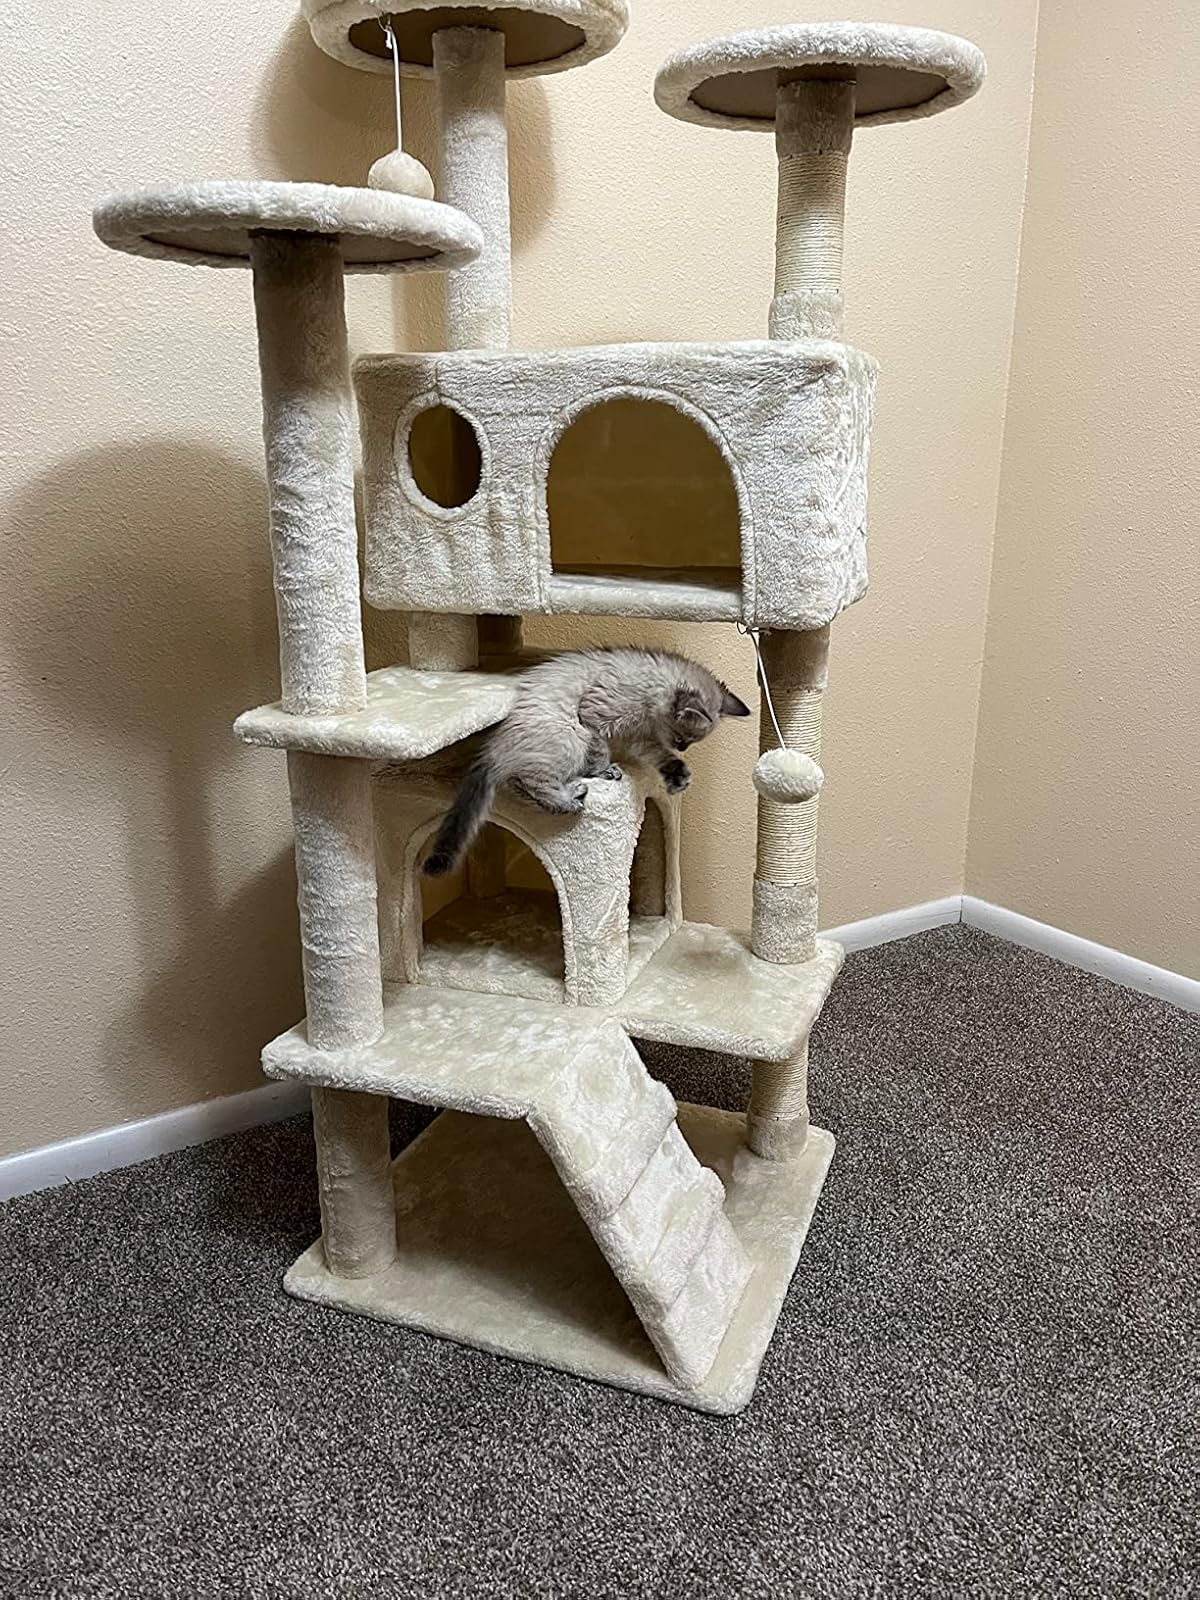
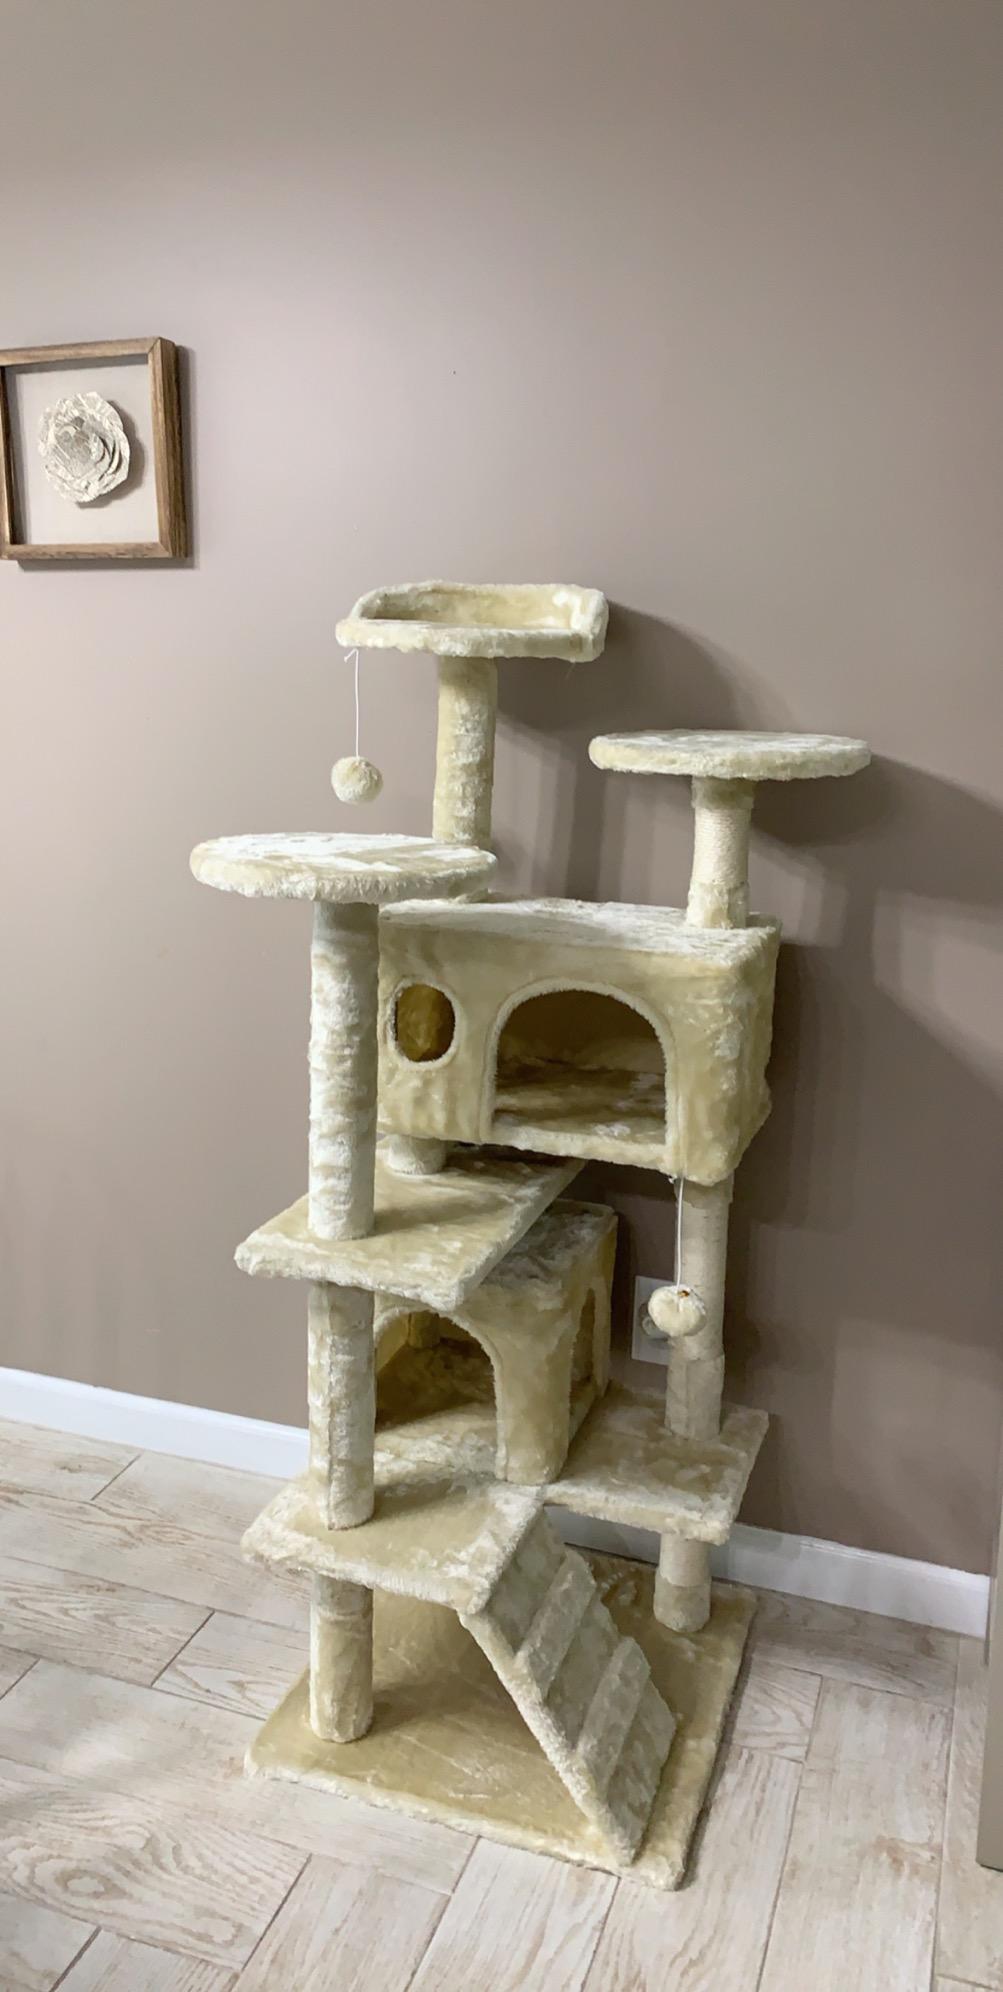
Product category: items_cat tree
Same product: yes